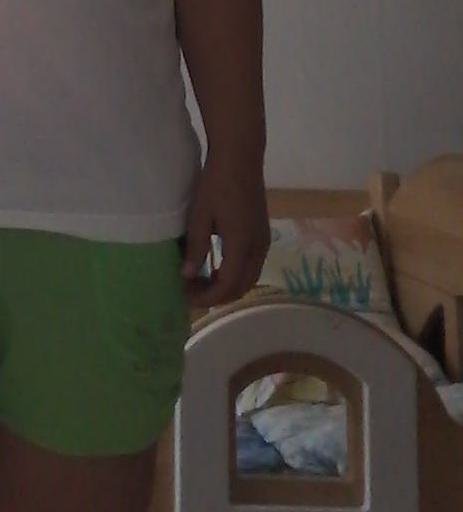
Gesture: no_gesture